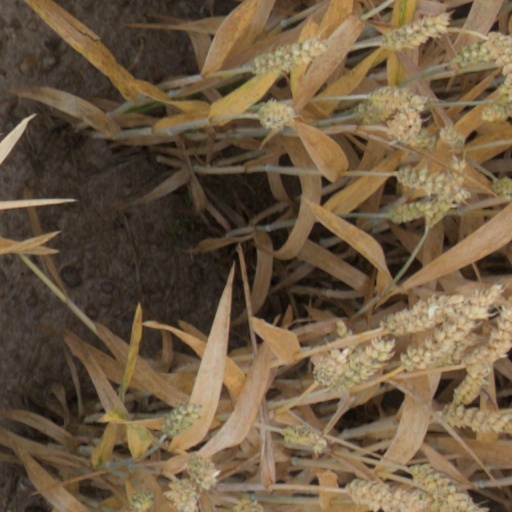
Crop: wheat